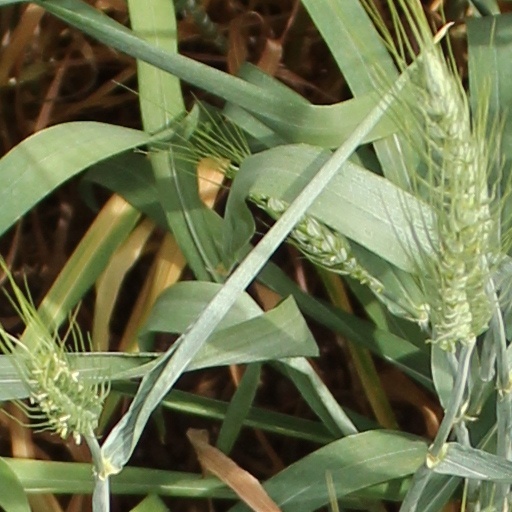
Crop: wheat